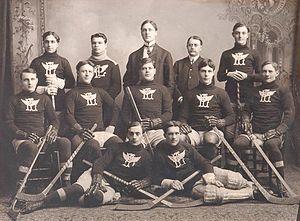
William Hodgson Stuart dit Hod Stuart est un joueur canadien de hockey sur glace. Jouant au poste de cover-point au début du XXᵉ siècle, il évolue pour différentes équipes du Canada et des États-Unis. Il porte ainsi tour à tour les couleurs de l'Ottawa Hockey Club puis du Club de hockey Québec entre 1899 et 1902. Après quatre saisons au Canada, il rejoint les ligues professionnelles des États-Unis pour cinq saisons.